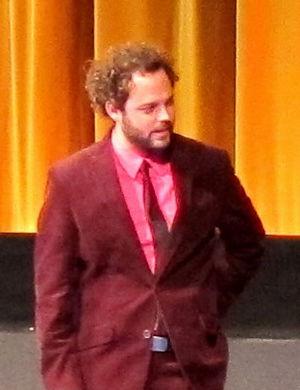
Drake Doremus, est un réalisateur américain né le 29 mars 1983 à Orange, Californie. Il a notamment réalisé Like Crazy, avec lequel il remporte le Grand prix du Jury du Sundance Film Festival en 2011.